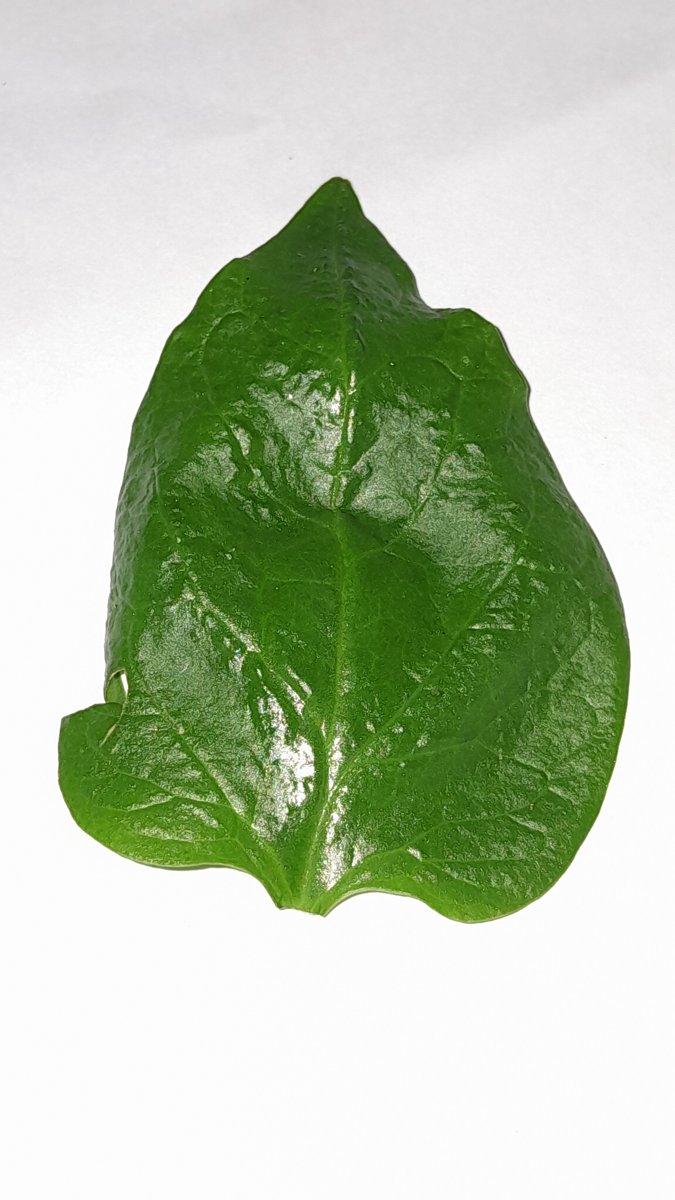
Label: Healthy-Leaf